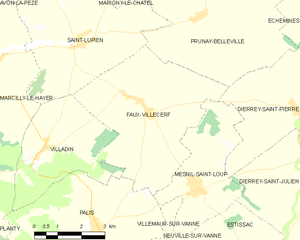
Carte des communes françaises: Faux-Villecerf